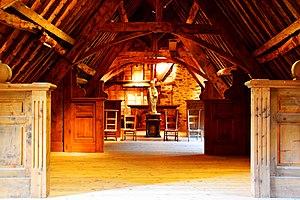
Lehon - St Magloire
Léhon [leɔ̃] est une ancienne commune française du département des Côtes-d'Armor, ville voisine de Dinan en amont, dans la région Bretagne, en France. Elle a fusionné avec Dinan le 1ᵉʳ janvier 2018.